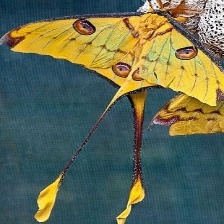
Species: COMET MOTH